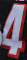
Number: 4